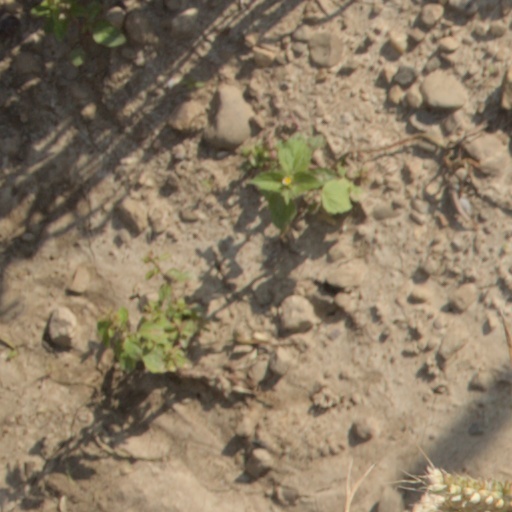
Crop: wheat